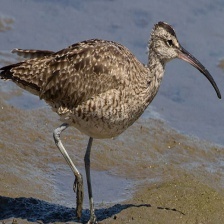
Species: WHIMBREL
Scientific name: NUMENIUS PHAEOPUS